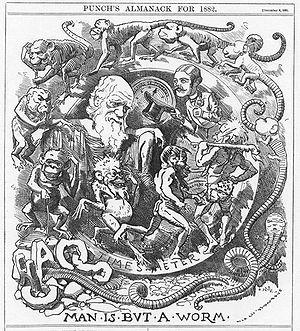
La Formation de la terre végétale par l'action des vers de terre, avec des observations sur leurs habitudes est le titre d'un ouvrage de Charles Darwin, dont la première édition est parue le 10 octobre 1881. Une année avant sa mort, Darwin concluait avec ce livre ses décennies d'études sur les interactions entre les vers de terre et la structure des sols, ainsi que sur le comportement de ces animaux.
Beaucoup de portraits de Charles Darwin sont connus. Les premiers sont dessinés ou peints, tandis que les portraits ultérieurs sont plutôt des photographies monochromes. Après la publication de l'Origine des espèces en 1859 et la diffusion de la controverse qui s'en est suivie, Darwin a également été l'objet de nombreuses caricatures.